Giuseppe Makes a Movie

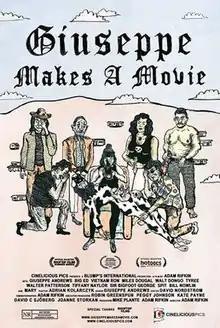
Film poster

Giuseppe Makes a Movie is a 2014 documentary film created by Adam Rifkin about the micro-budget films of actor/director Giuseppe Andrews.